Countdown (Dutch TV program)

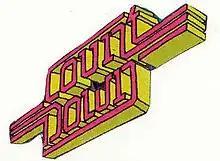

Countdown was a popular Dutch music television program which was broadcast by the public broadcasting system Veronica from 1978 to 1994. It ranked as one of the top music television programs in all of Europe. Due the popularity of the program, one of its hosts, Adam Curry, became a celebrity. Other hosts included Simone Walraven, Jasper Faber, Erik de Zwart and Wessel van Diepen.